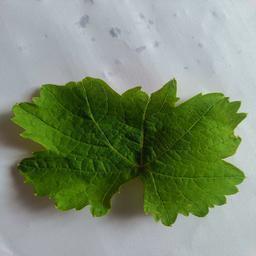
Label: Healthy Leaves